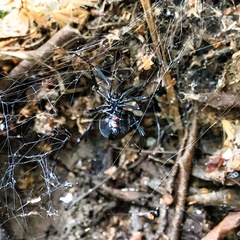
Species: Lactrodectus_hesperus